Homer Hickam

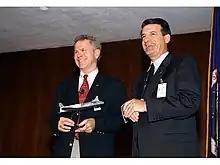

Hickam served six years in the U.S. Army and was honorably discharged at the rank of captain in 1970. He served in the Vietnam War in 1967 and 1968 as a first lieutenant and combat engineer with C Company, 704th Maintenance Battalion, 4th Infantry Division. He was awarded the Bronze Star Medal, Army Commendation Medal, and Army Meritorious Unit Commendation ribbon.